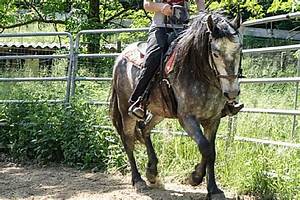
Label: cavallo